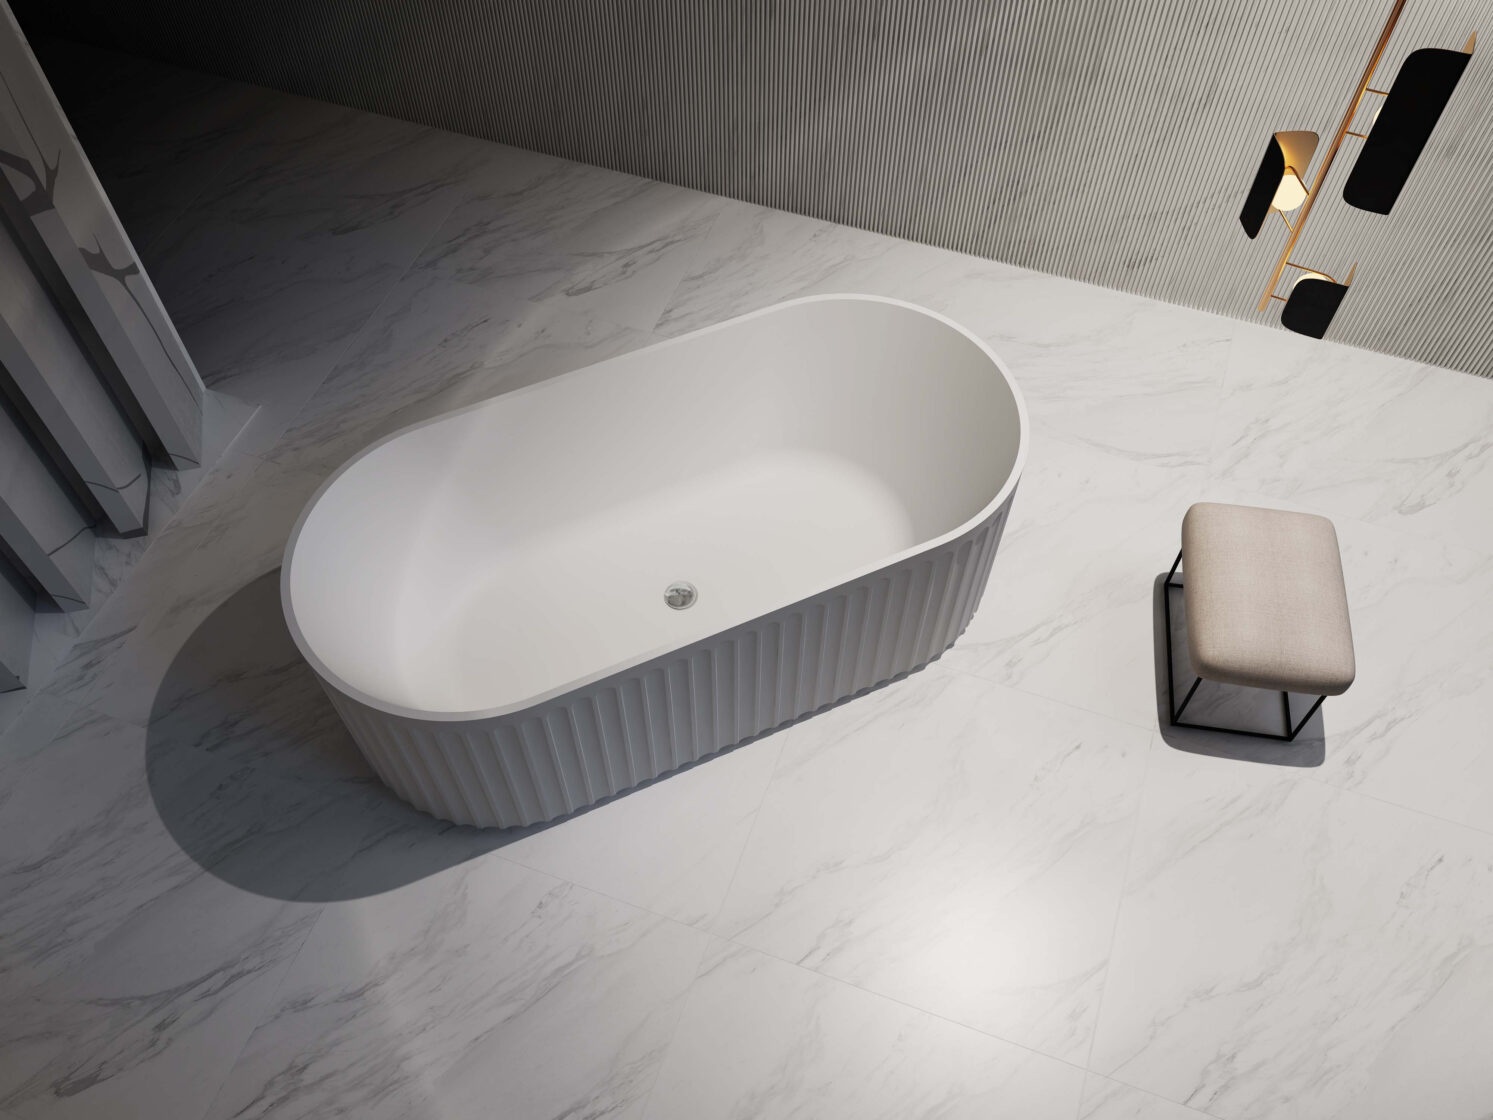
Riva Roma Fluted Freestanding Bathtub Gloss White
Bathtub Dimension Roma-150-GW: 1500x750x580mm, Roma-170-GW: 1700x800x580mm Bathtub Colour white Bathtub Finish Gloss Bathtub Materials Acrylic Plug and Waste Pop-up waste and plug Included Gross Weight 43kg, 52kg Packaging Dimensions 1540*790*620mm, 1740*840*620mm BATHTUB CATEGORIES Freestanding Bathtub Size 1500mm, 1700mm Bathtub Series Riva Luxury Bathtub
Brand: Absolute Renovation Supplies
Category: Hardware > Plumbing > Plumbing Fixtures > Bathtubs > Freestanding Bathtubs